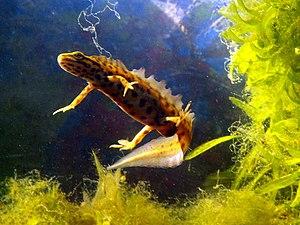
Lissotriton vulgaris est une espèce d'urodèles de la famille des Salamandridae. Elle est appelée en français triton ponctué ou triton lobé ou triton vulgaire ou triton commun. Elle a longtemps été appelée Triturus vulgaris